Funso Ojo

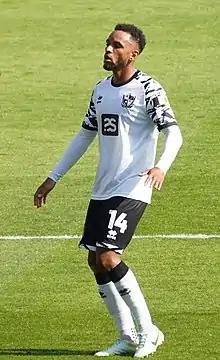
Ojo playing for Port Vale (August 2022)

On 28 June 2022, Ojo joined English League One club Port Vale, with director of football David Flitcroft stating that: "we think that Funso is the type of player that can conduct and orchestrate them [his teammates] on the pitch". Ojo started nine of the club's first ten league games of the 2022–23 campaign, before being sidelined with what manager Darrell Clarke described as "quite a bad hamstring" injury at the end of September. Ojo returned to the substitutes bench on 26 December and scored his first goal at Vale Park on 24 January 2023, in a 2–1 defeat to Derby County. Four days later, he was voted as the club's player of the match in a 0–0 draw at Cheltenham Town. On 25 March, he scored a "wonderful" goal from to help secure a 2–2 draw with Portsmouth at Fratton Park. He was sent off for violent conduct on Good Friday in stoppage-time of a 3–0 defeat at Accrington Stanley. He was named as the club's PFA Community Player of the Year for the 2022–23 season for his efforts at becoming more environmentally friendly.